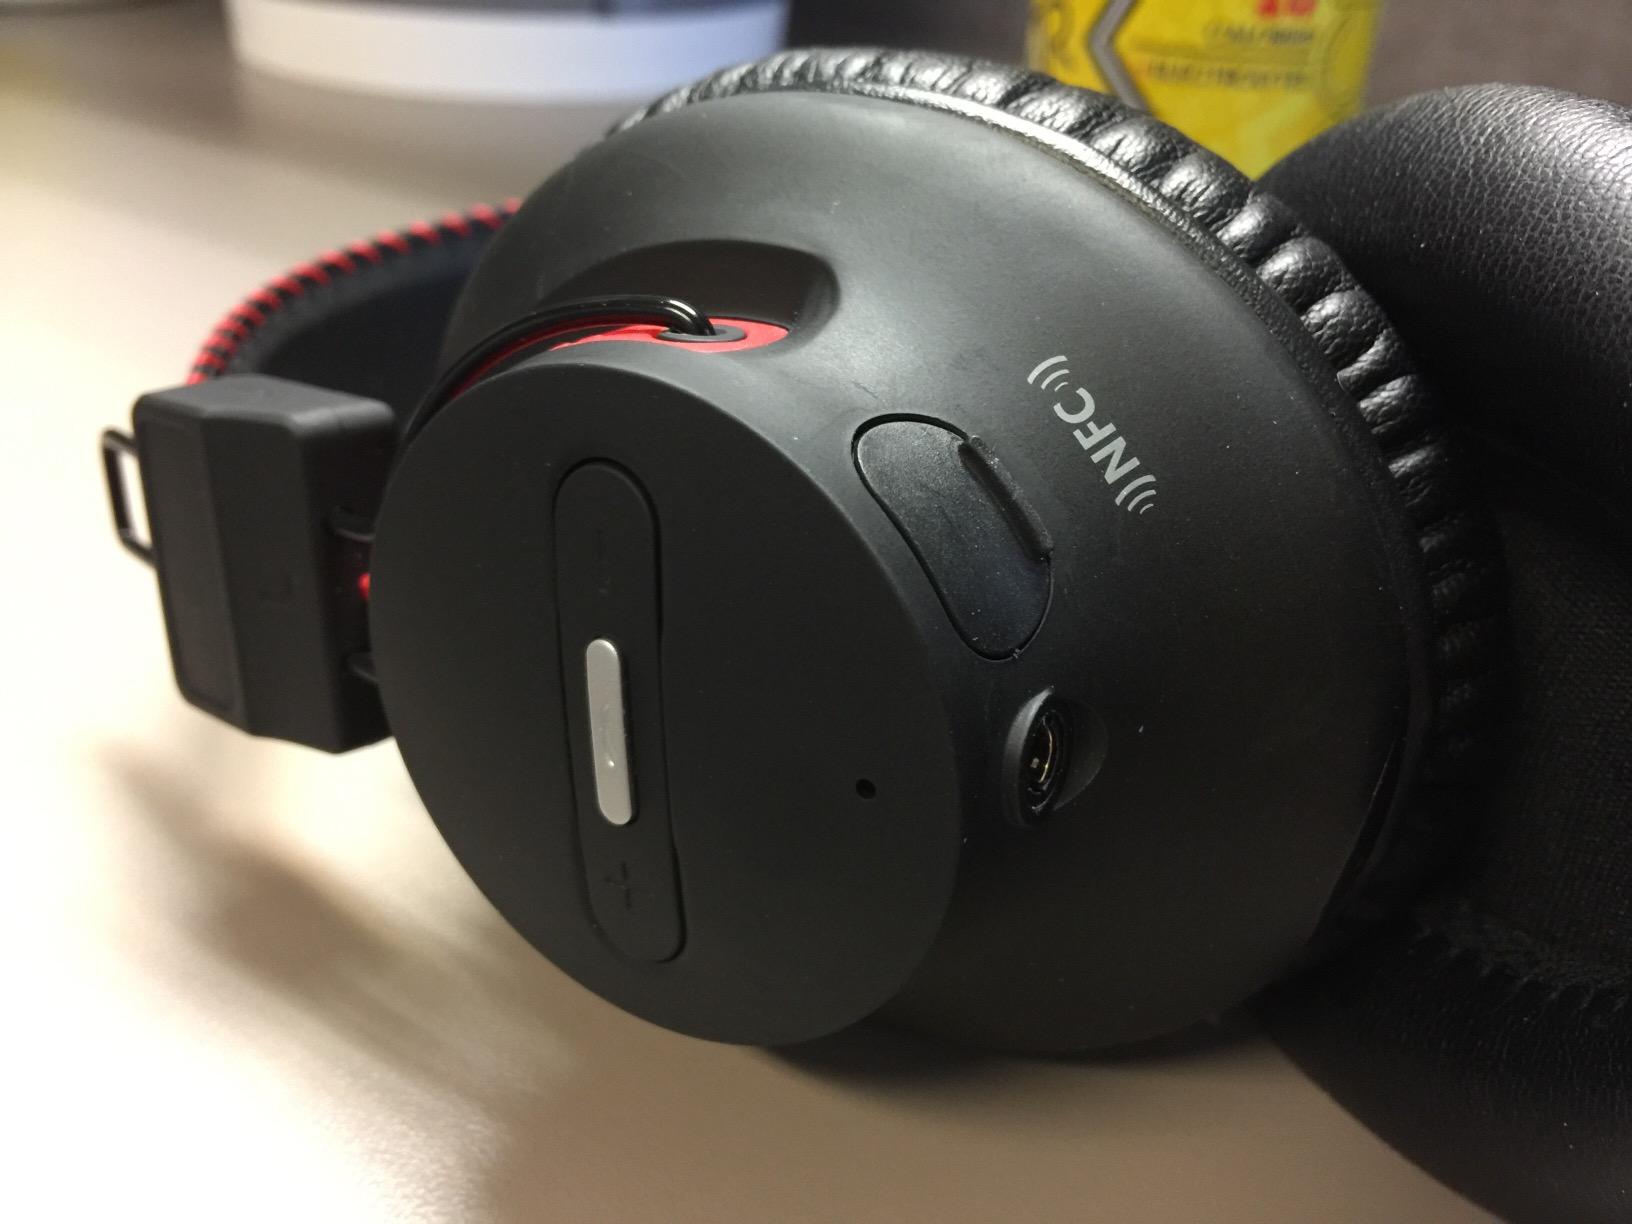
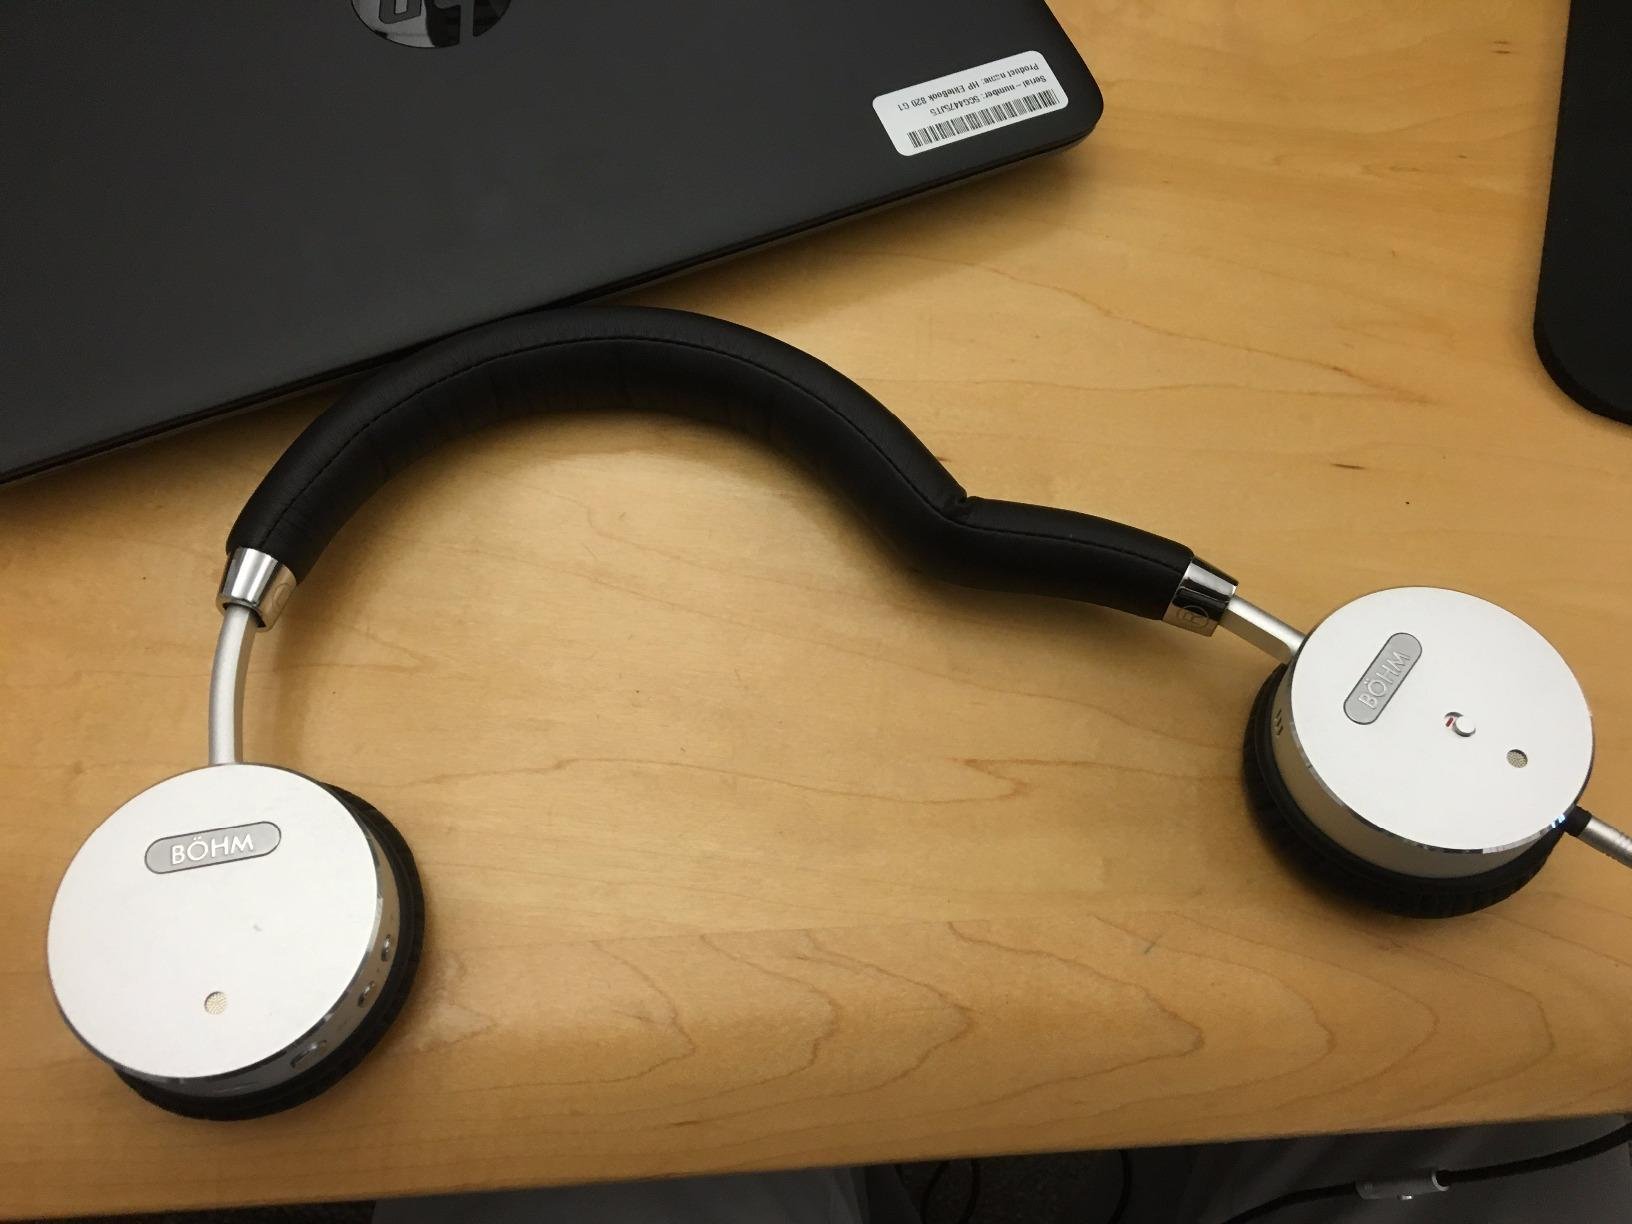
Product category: headphones
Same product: no